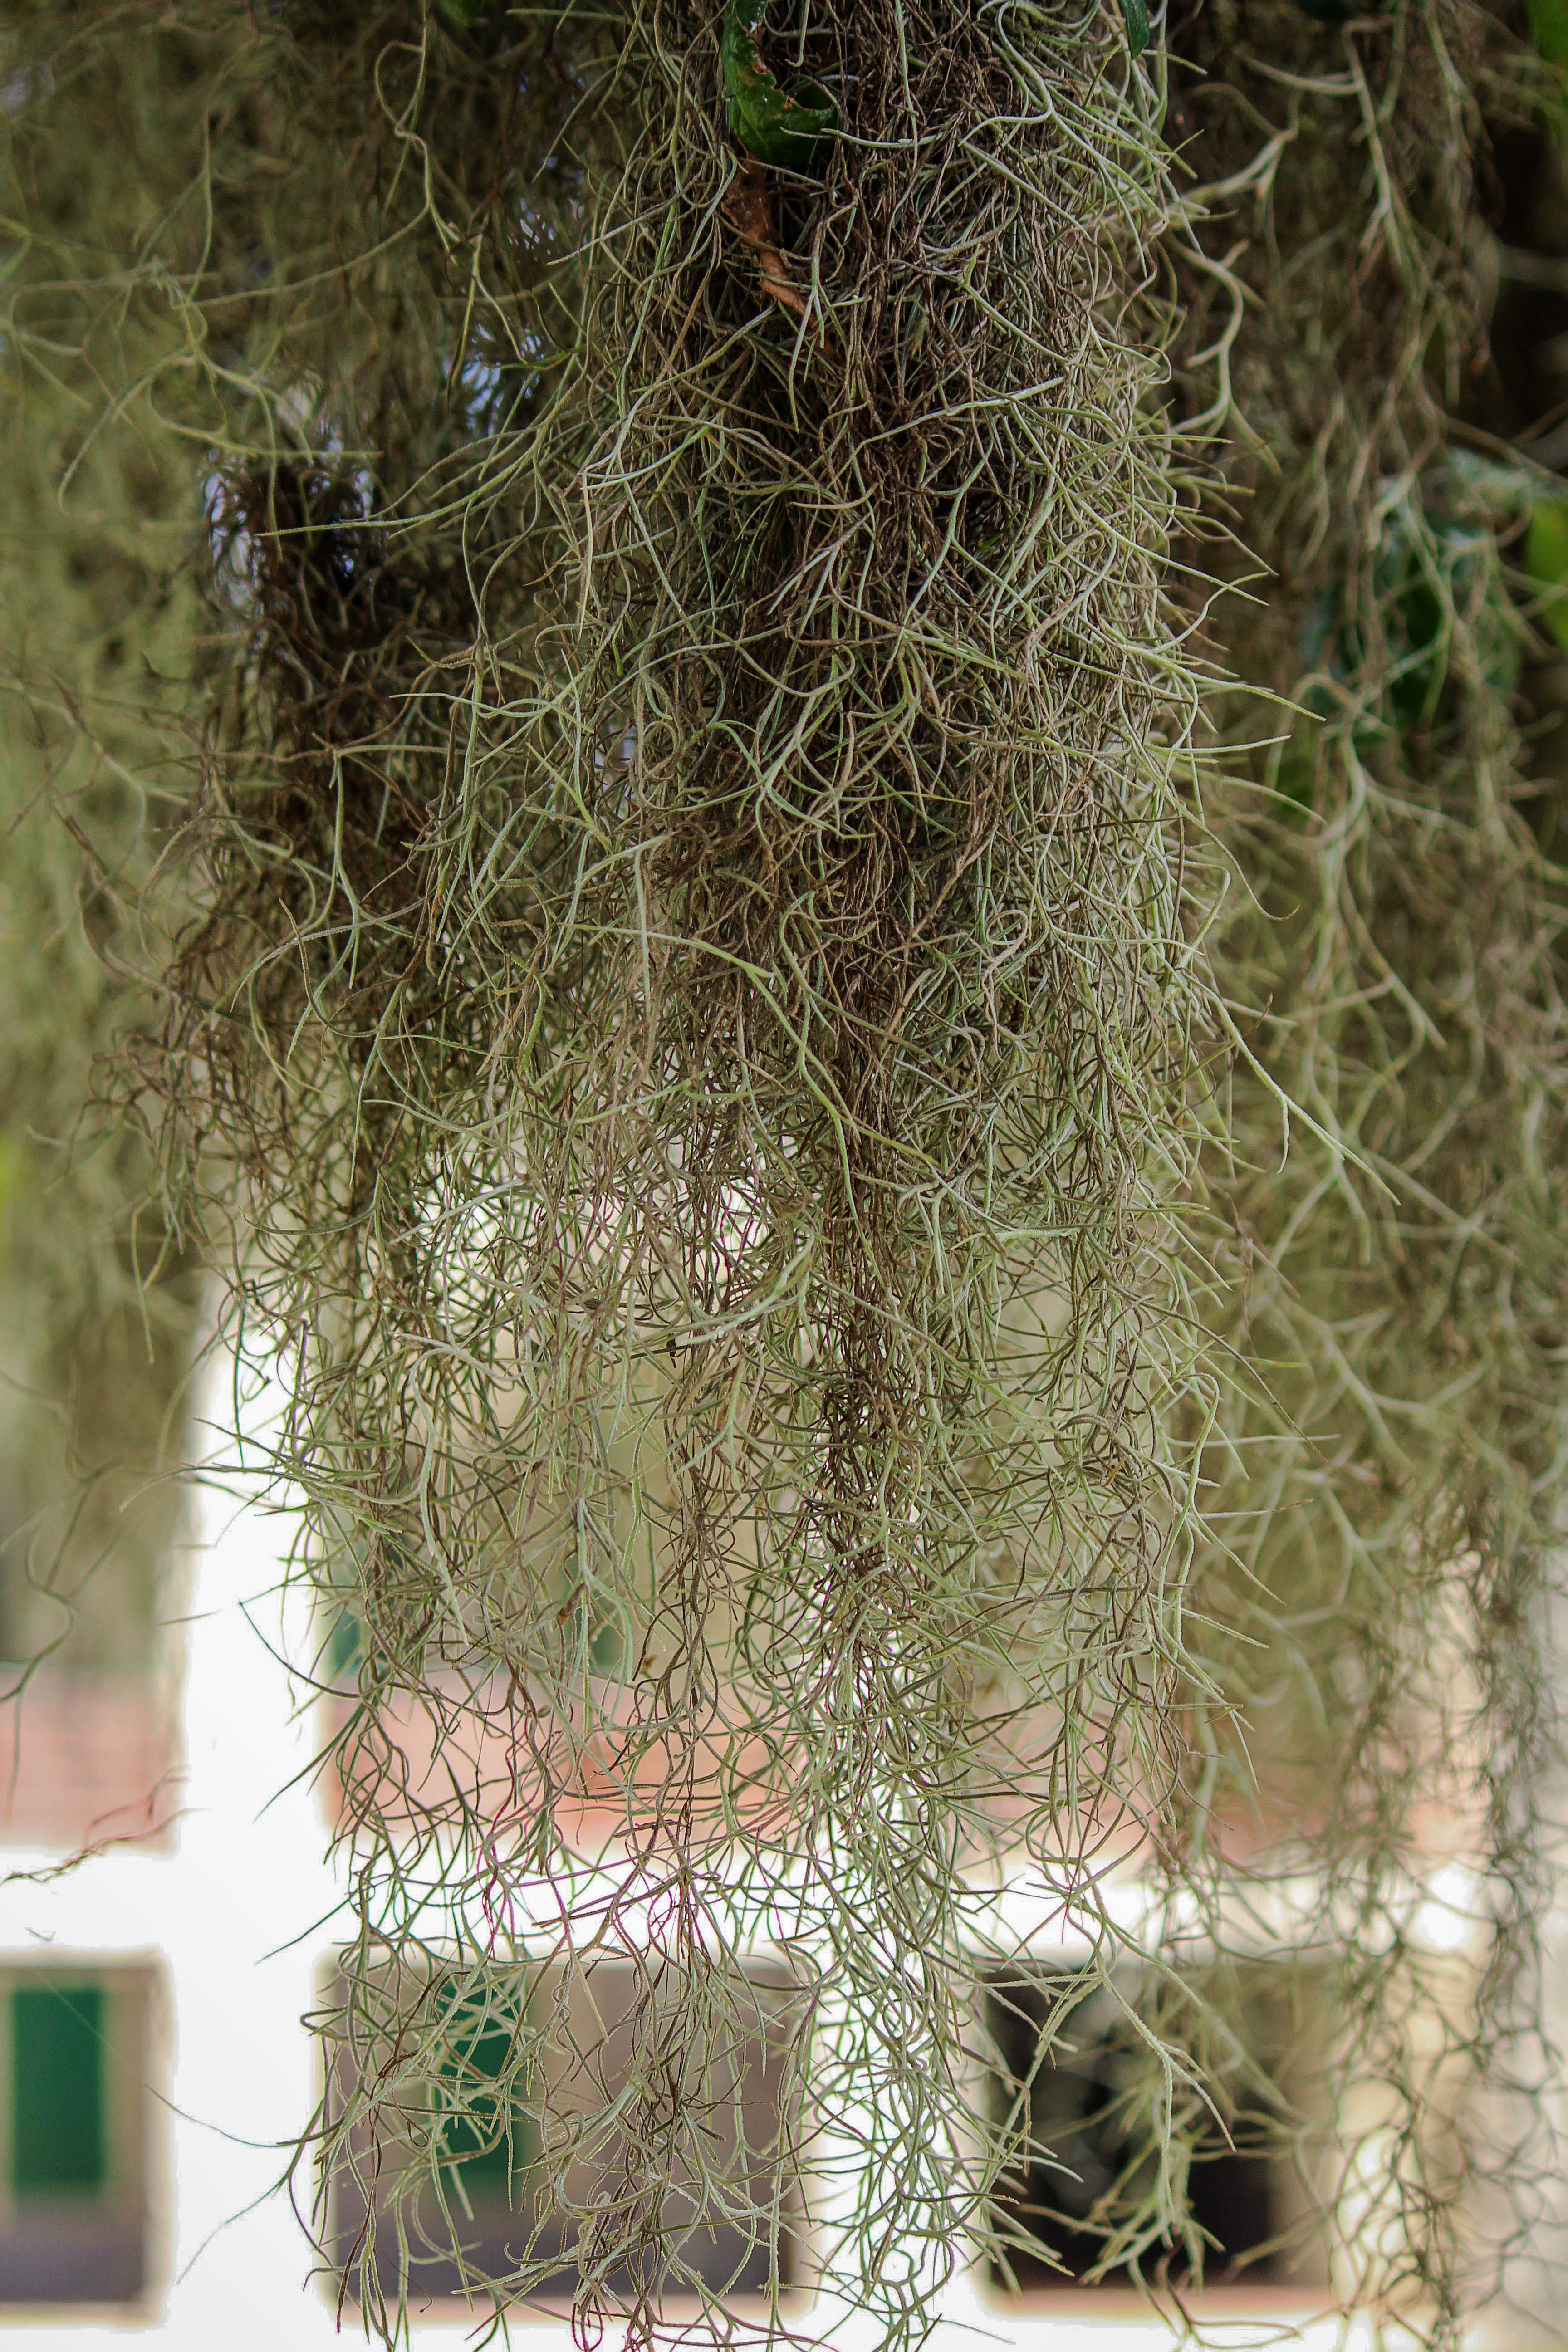
tree, branch, plant, flower, botany, flora, twig, spruce, shrub, epiphyte, spanish moss, tillandsia usneoides, woody plant, air plant, hanging moss, draping moss